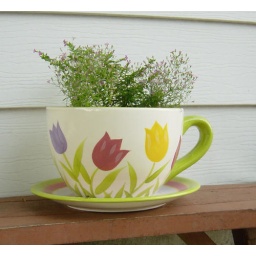
I fell in love with this flower pot so had to get it.